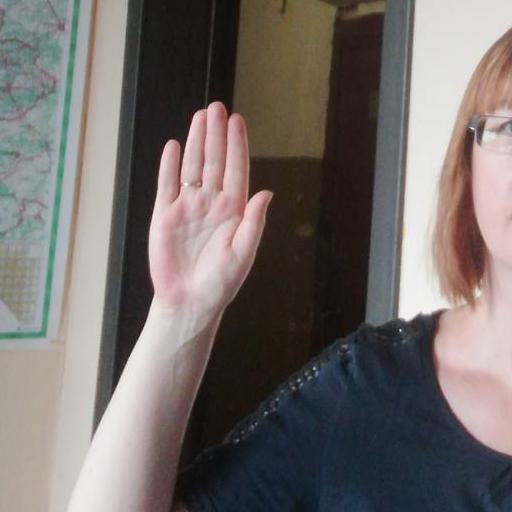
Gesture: stop